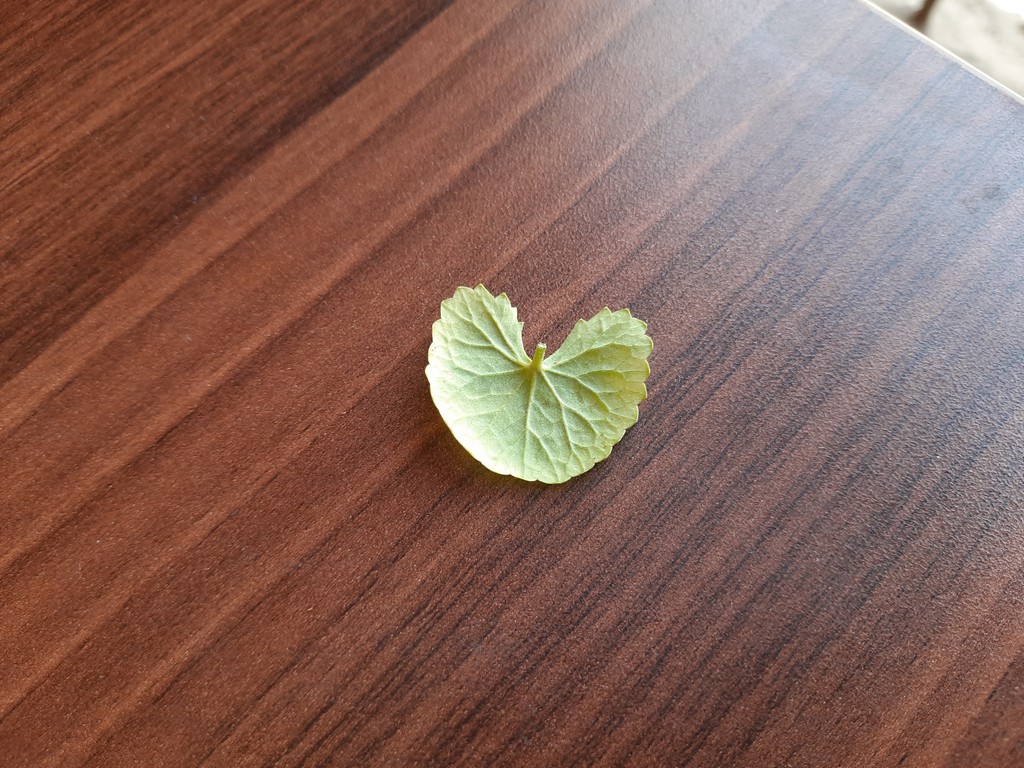
Label: Healthy